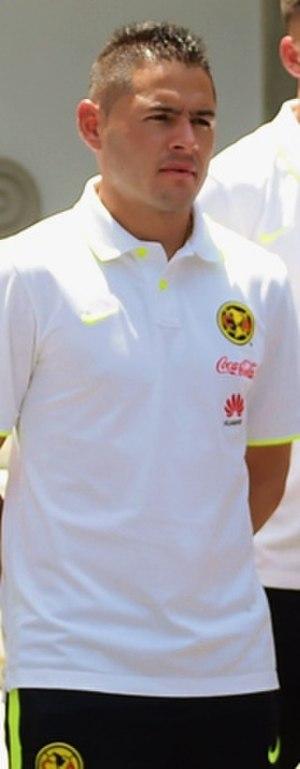
Pablo César Aguilar, né le 2 avril 1987 à Luque au Paraguay, est un footballeur international paraguayen qui évolue au poste de défenseur central avec le club de Cruz Azul.